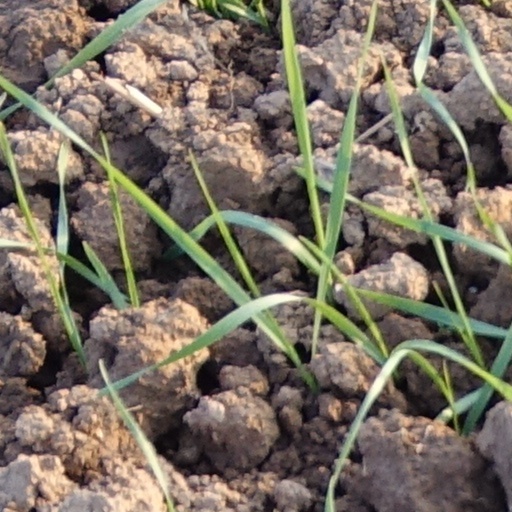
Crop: wheat